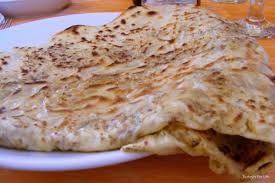
Yemek: gozleme